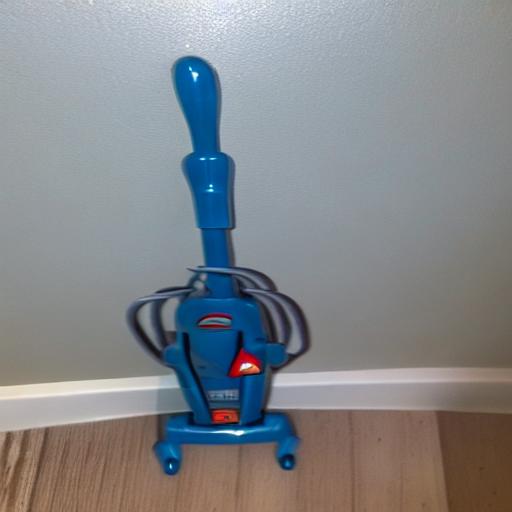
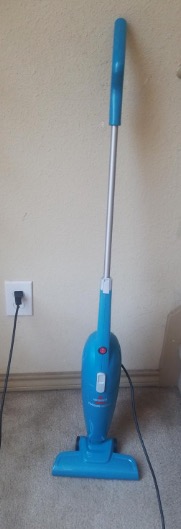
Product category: items_vacuum
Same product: no